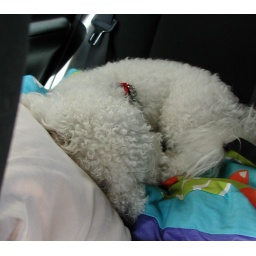
2008.0816-Dobby sleeping in the car